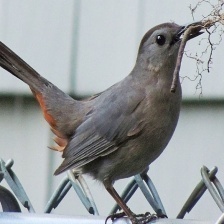
Species: GRAY CATBIRD
Scientific name: DUMETELLA CAROLINENSIS